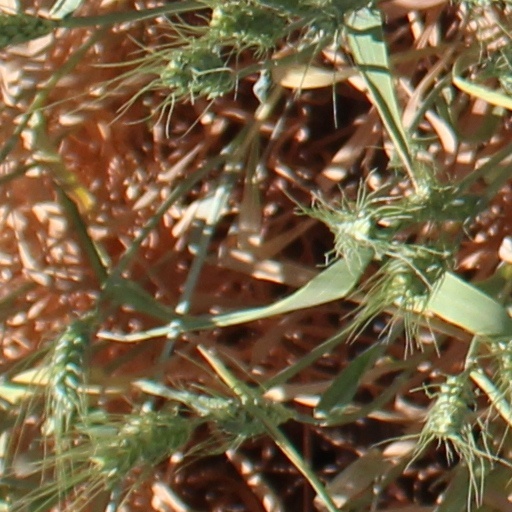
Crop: wheat